Groucho Marx

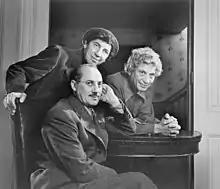
The Marx Brothers (clockwise from bottom: Groucho, Chico, and Harpo) by Yusuf Karsh, 1946

Marx's three marriages ended in divorce. His first wife was chorus girl Ruth Johnson (m. 1920–1942). He was 29 and she was 19 at the time of their wedding. The couple had two children, Arthur Marx and Miriam Marx. His second wife was Kay Marvis (m. 1945–1951), née Catherine Dittig, former wife of Leo Gorcey. Marx was 54 and Kay was 21 at the time of their marriage. They had a daughter, Melinda Marx, whose daughter Jade Berti was formerly married to Dominic Ruiz, brother of Dina Eastwood. His third wife was actress Eden Hartford (m. 1954–1969). He was 64 and she was 24 at the time of their wedding.